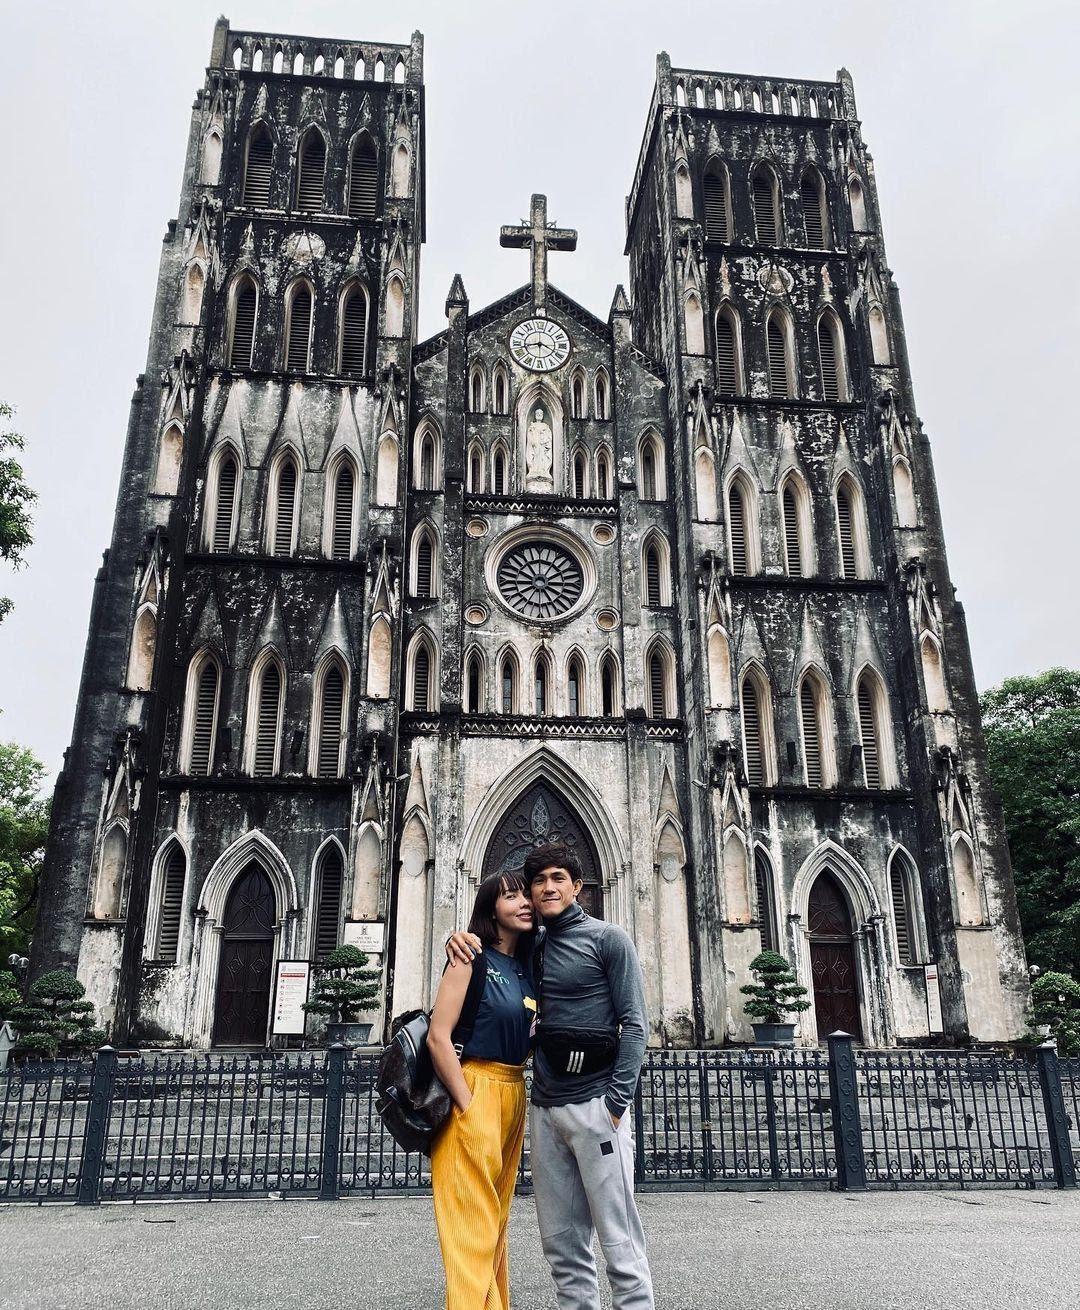
có một cặp đôi đang ôm nhau chụp ảnh ở phía trước nhà thờ